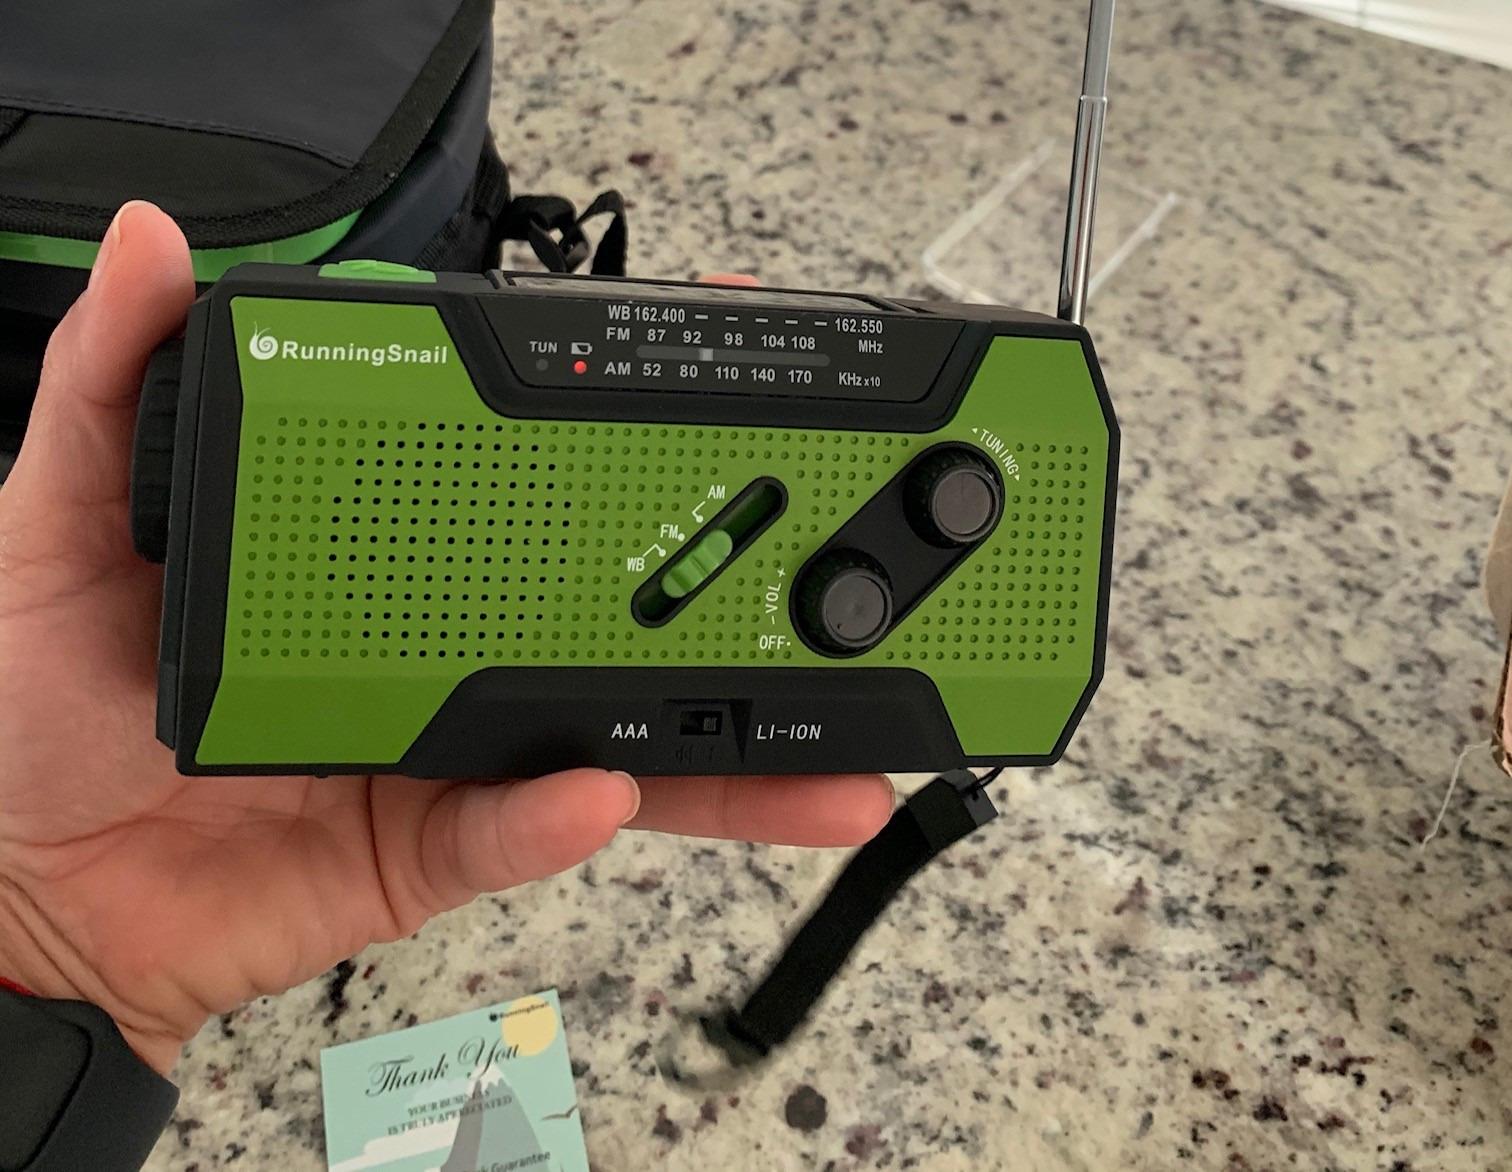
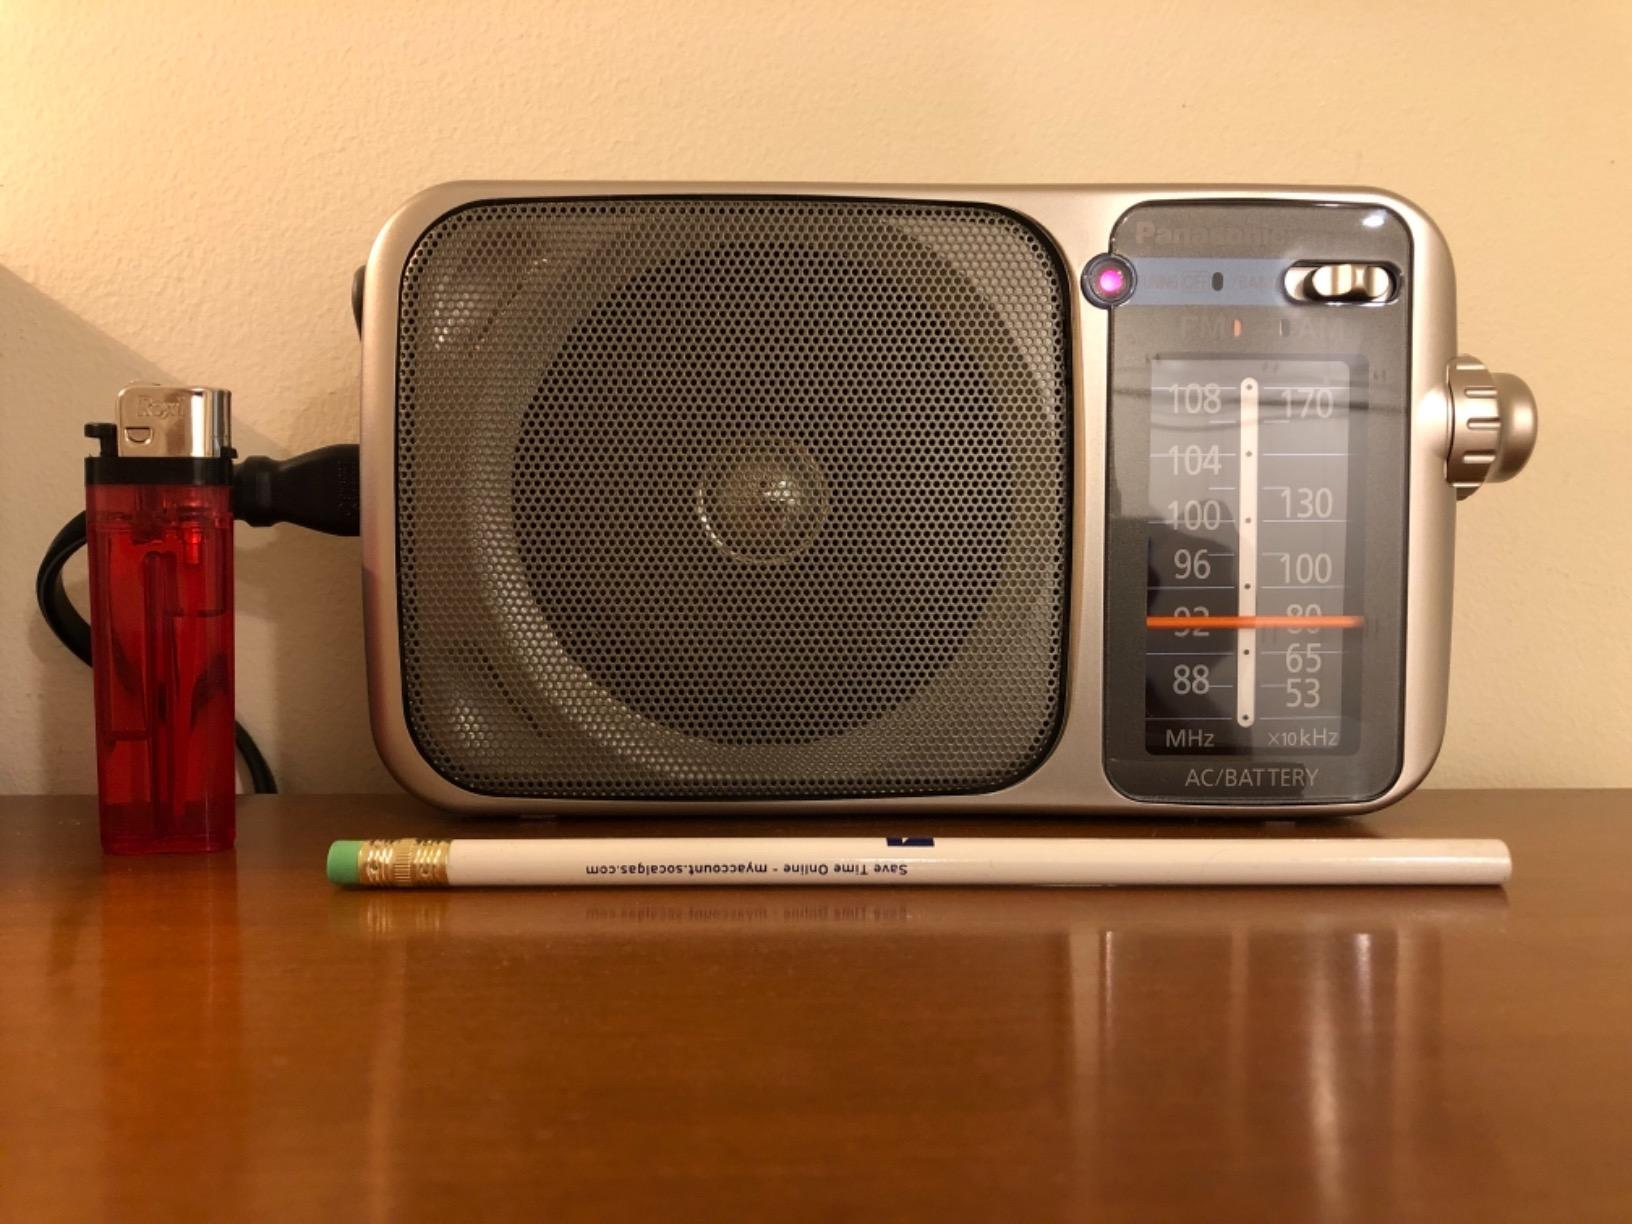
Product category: radio
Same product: no